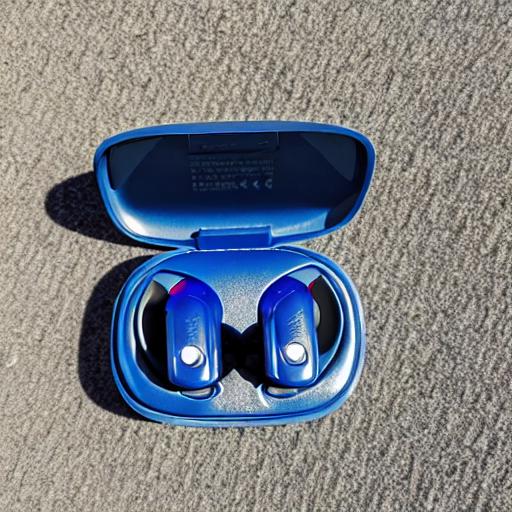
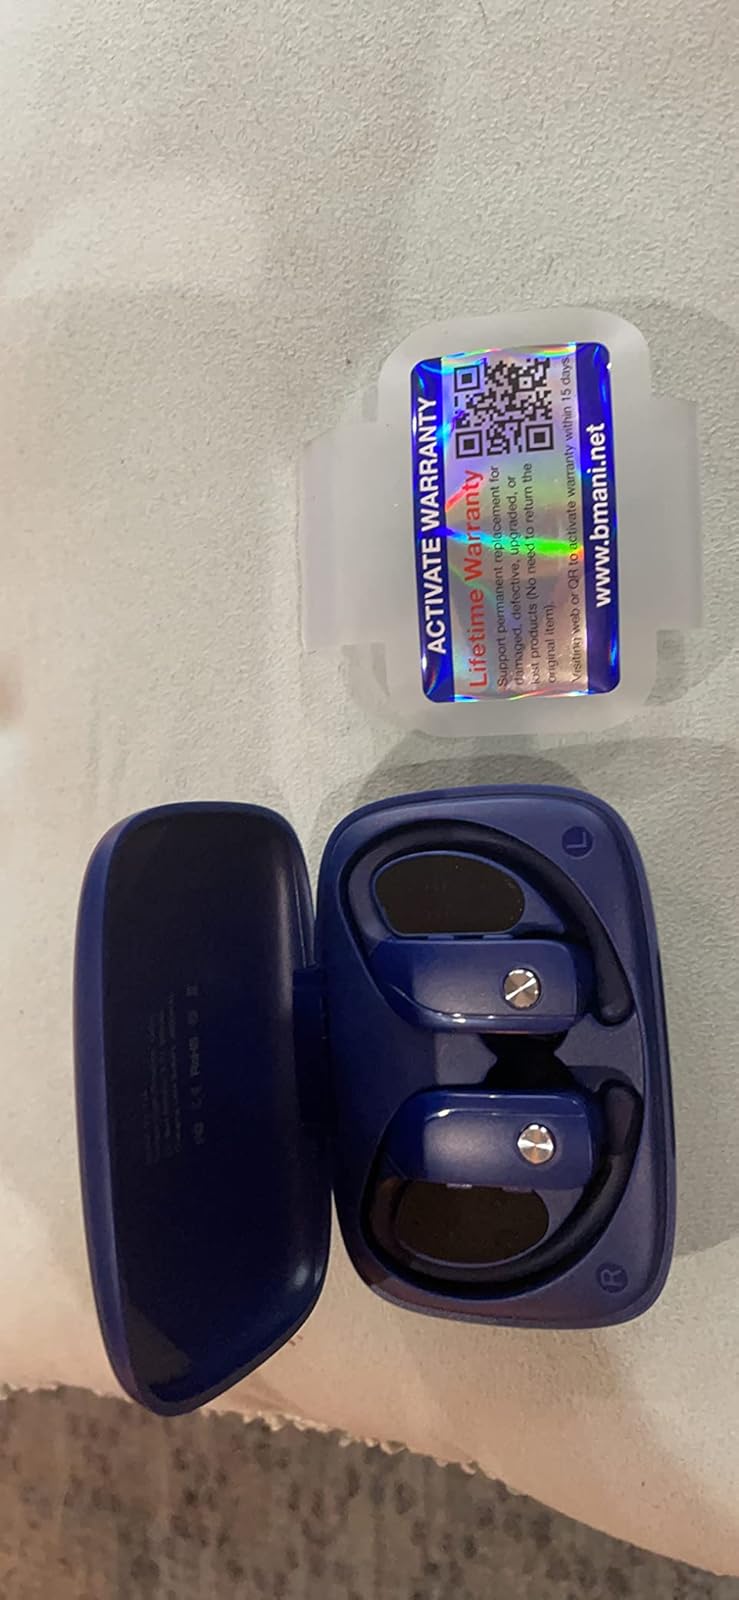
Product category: earbuds
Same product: no